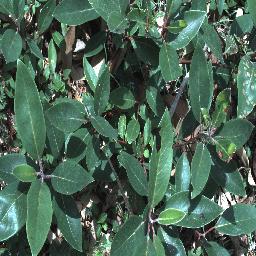
Label: negative